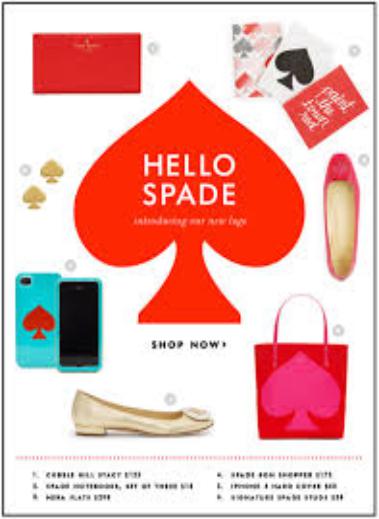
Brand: KATE SPADE-2
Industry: Clothes